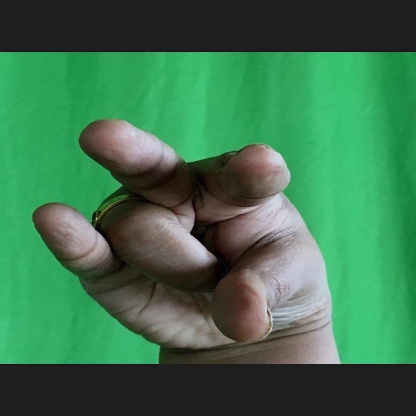
Mudra: Kangulam